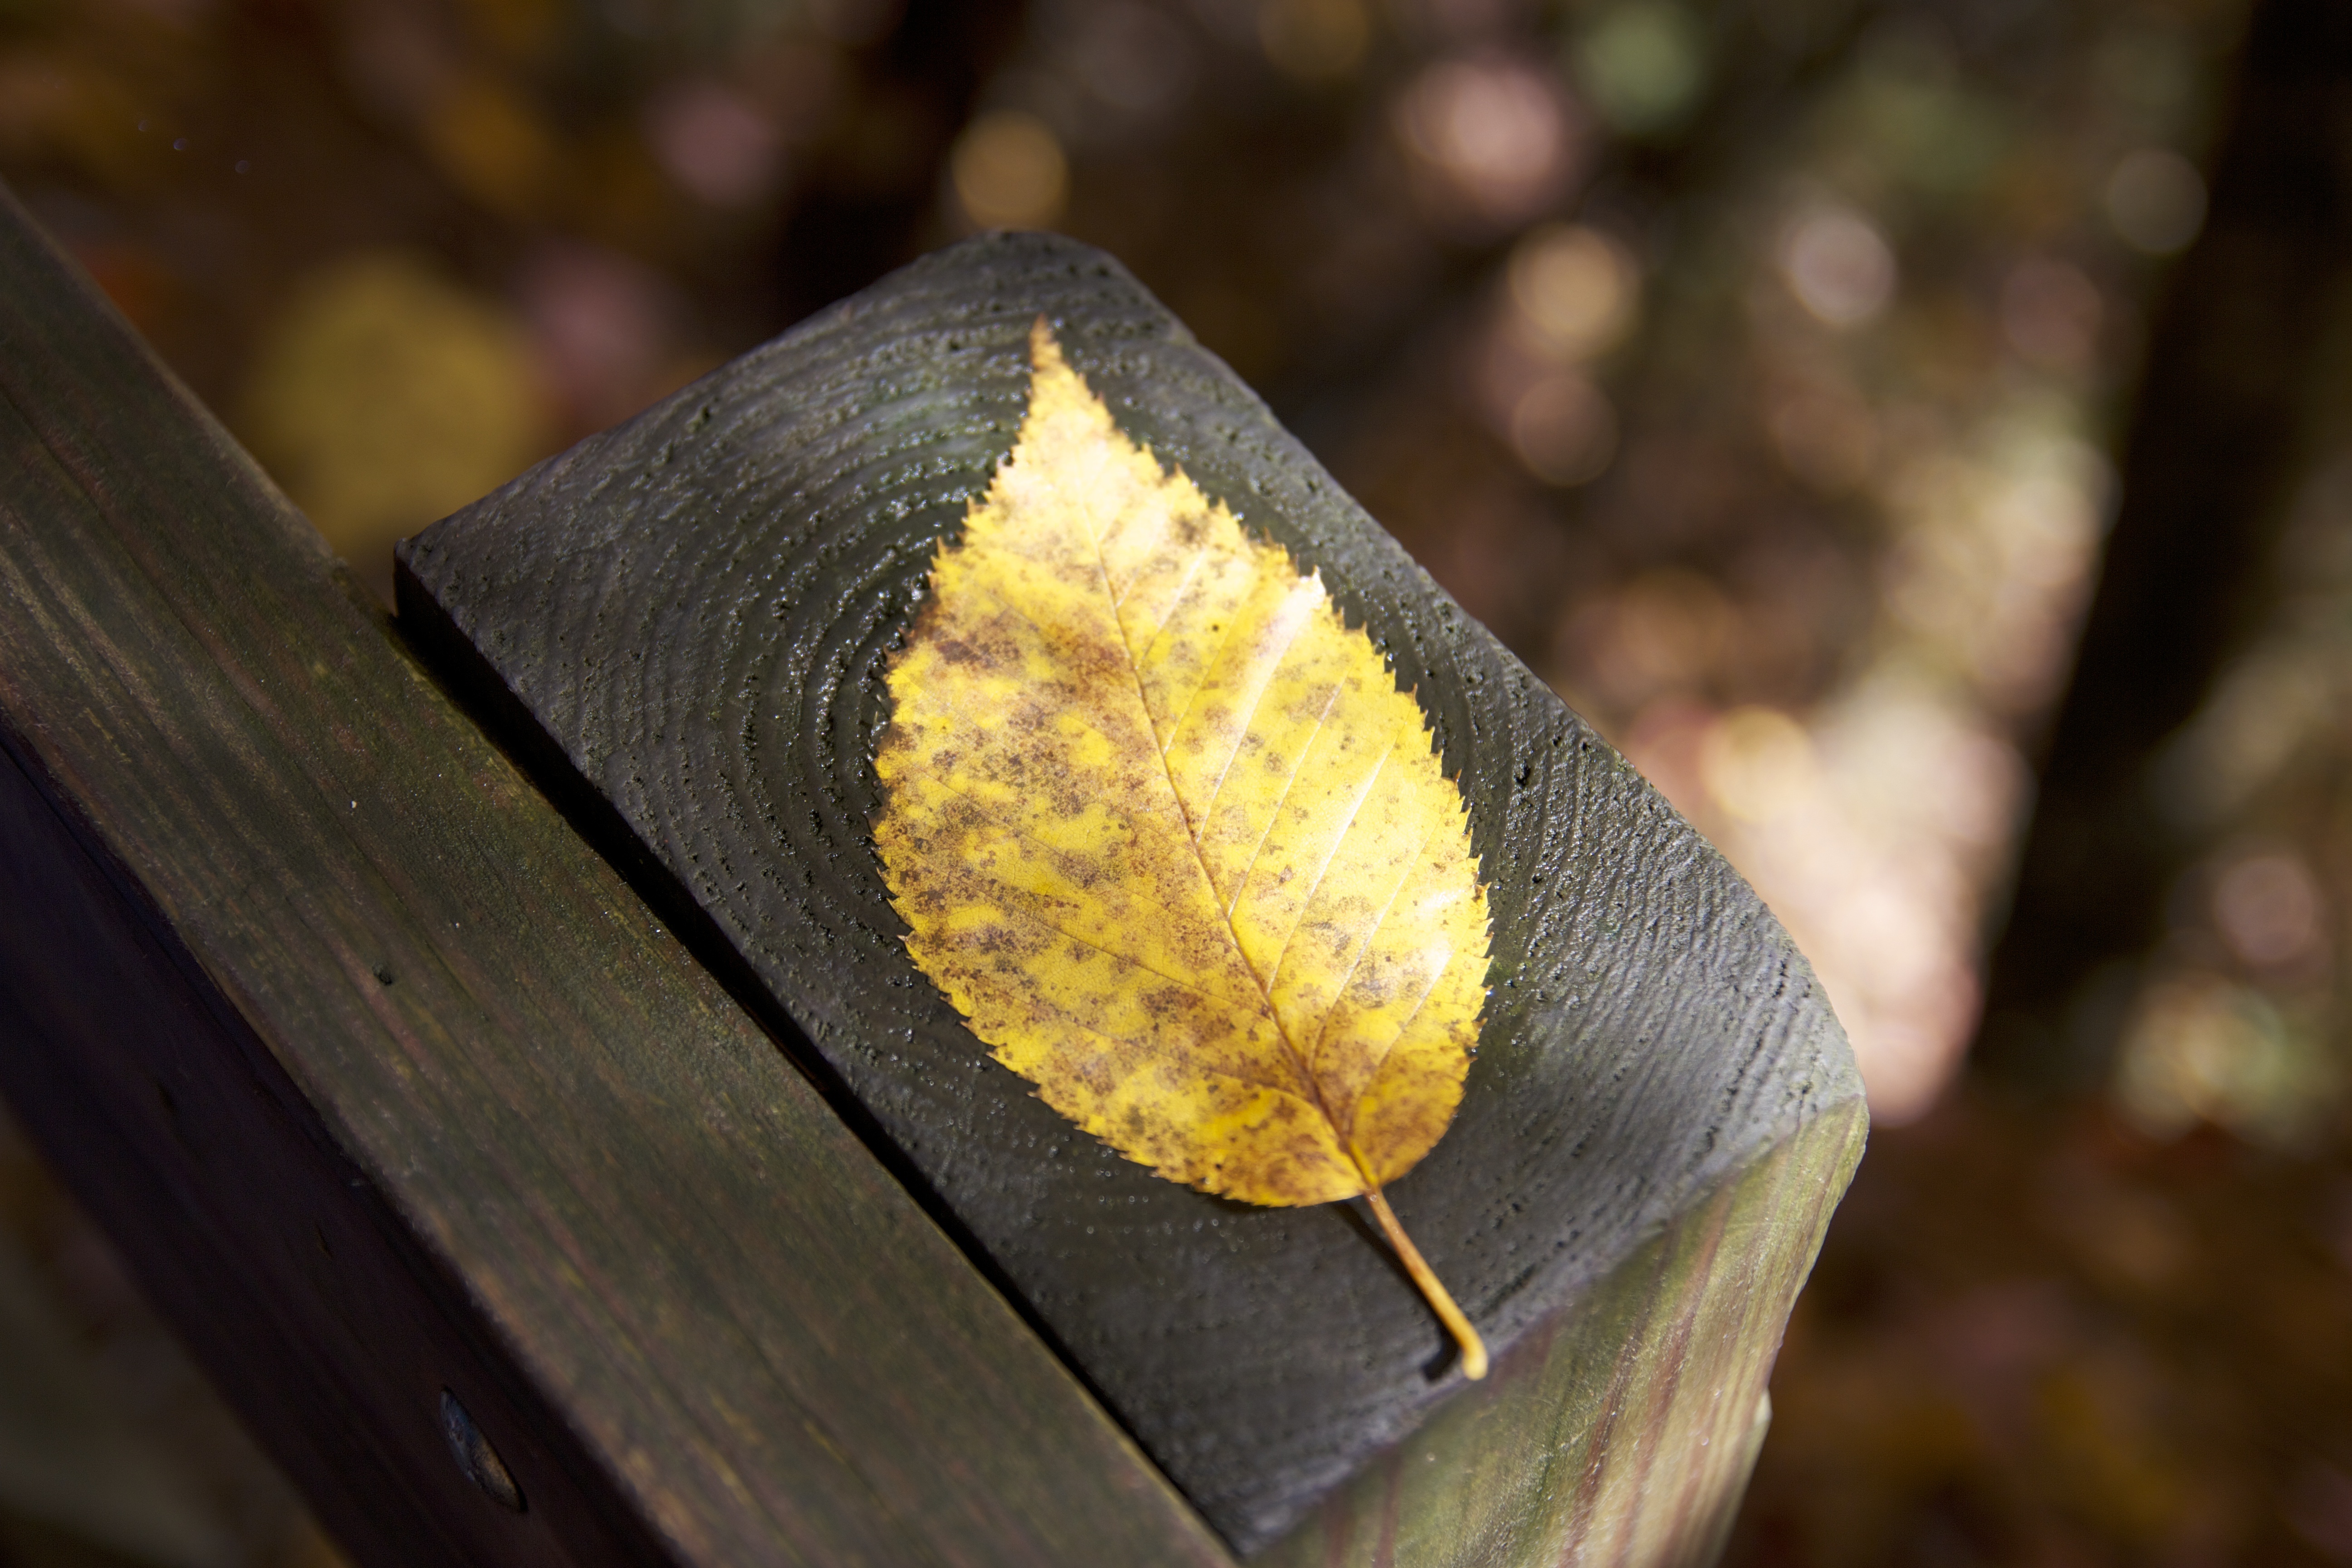
tree, nature, branch, light, fence, post, plant, wood, sun, sunlight, leaf, fall, flower, green, golden, produce, color, insect, autumn, yellow, closeup, flora, season, fauna, invertebrate, close up, beech, macro photography, plant stem